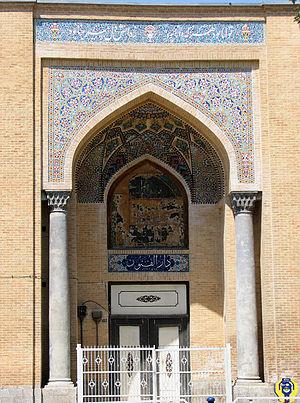
Dar-ol-Fonoun, fut la première institution d'études supérieures en Iran, fondée en 1851.